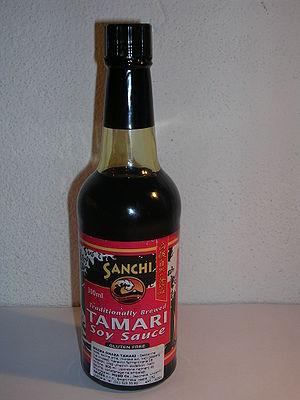
Abréviation de tamari-shōyu, tamari désigne au Japon une sauce de soja traditionnelle, selon la méthode dite chinoise ou « à l'ancienne », faite exclusivement avec des haricots ou des tourteaux de soja, sans ajout de céréales ni autres additifs.